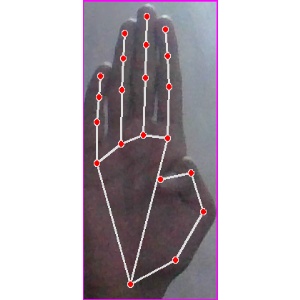
अक्षर: झ